RoboCop: Prime Directives

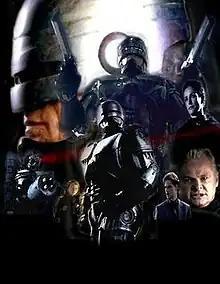
Promotional poster image for "RoboCop: Prime Directives" created for the miniseries

Fireworks Entertainment stated that they wanted to make use of the TV rights to "RoboCop" before they expired, and thus ordered that "Prime Directives" be made, selecting Julian Grant to direct. Grant had a reputation for finishing projects ahead of schedule and under budget. He, in turn, picked Joseph O'Brien and Brad Abraham to write the series. Richard Eden, who played the role of RoboCop during the 1994 television series, was approached to reprise the role for this series, but negotiations broke down for an unspecified reason.